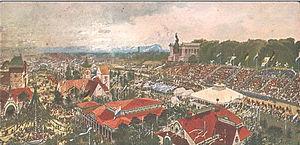
L'histoire de l'Oktoberfest commence en 1810, avec les noces du futur Louis Iᵉʳ de Bavière et de la princesse Thérèse de Saxe-Hildburghausen. À cette occasion, d'importantes festivités sont organisées à Munich et celles-ci sont, par la suite, répétées à chaque anniversaire du mariage royal.
L’Oktoberfest est une fête populaire connue dans les pays francophones sous le nom de fête de la bière, se déroulant à Munich en Allemagne. De nos jours, elle commence le premier samedi de la deuxième quinzaine de septembre à midi exactement, et se termine le premier dimanche d'octobre, sauf si celui-ci est le 1ᵉʳ ou le 2 octobre auquel cas la fête est prolongée jusqu'au 3. Elle dure donc de seize à dix-huit jours. L’Oktoberfest a lieu près du centre de Munich, sur un terrain vague de 42 hectares. Ce site s'appelle Theresienwiese, parfois raccourci en die Wiese. Afin de préserver le caractère familial de la fête, une fête foraine et des lieux de restauration sont installés autour des tentes. L’Oktoberfest est la plus grande fête foraine au monde. On y trouve des attractions historiques mais aussi de très modernes.